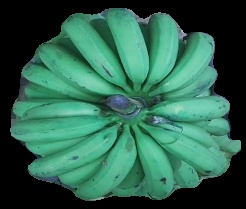
Variety: pachbale
Grade: grade2